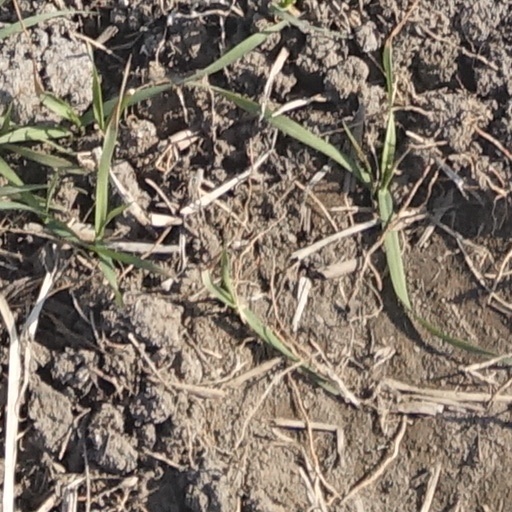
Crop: wheat